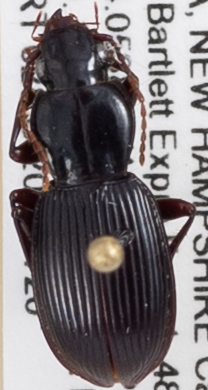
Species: Pterostichus tristis
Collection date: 2022-07-20
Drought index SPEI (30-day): -0.988
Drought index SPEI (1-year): -0.8
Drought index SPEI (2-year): -1.314